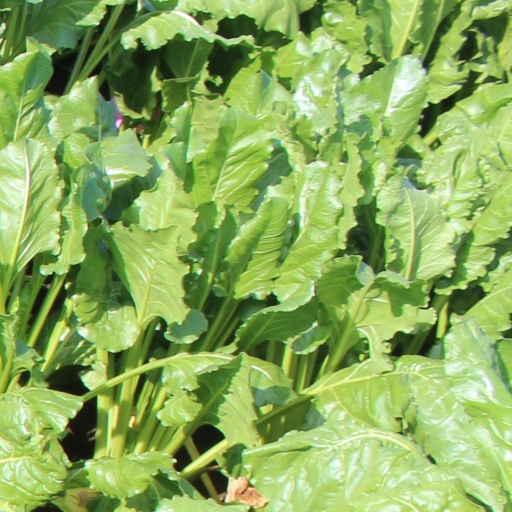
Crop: sugar beet